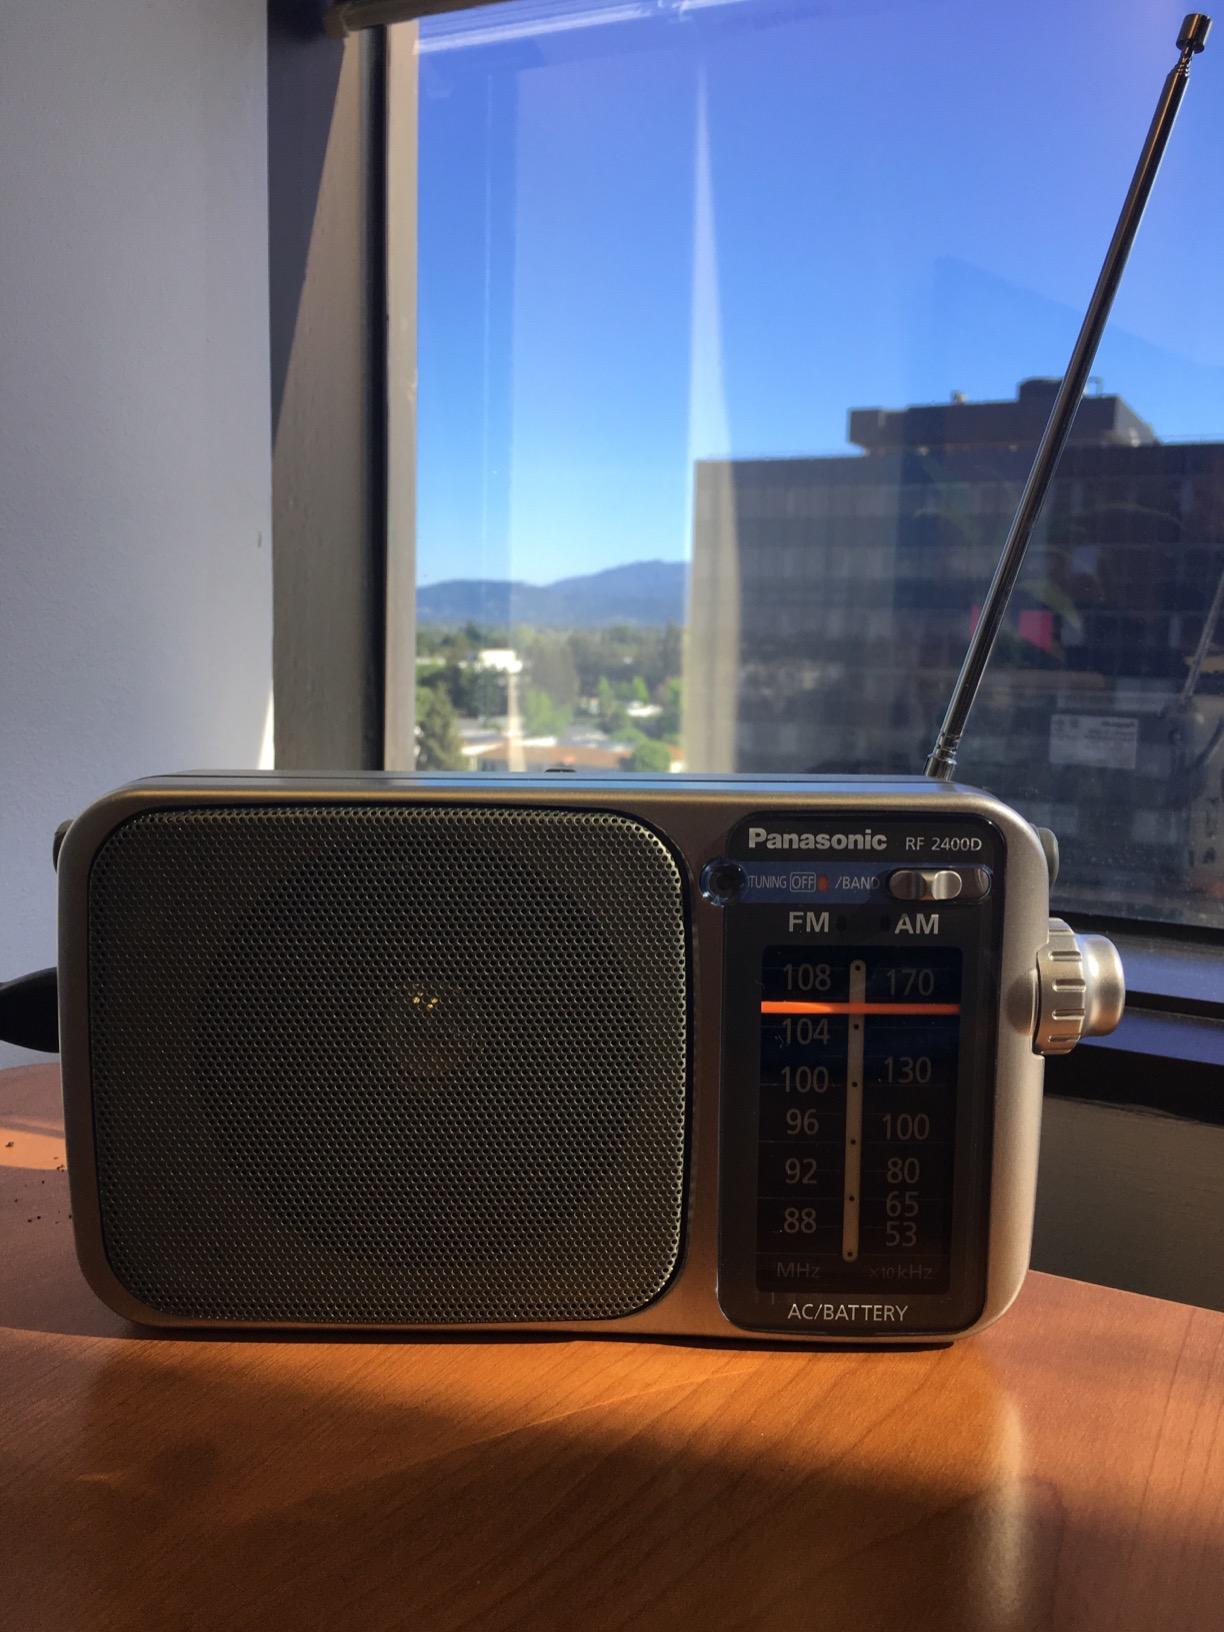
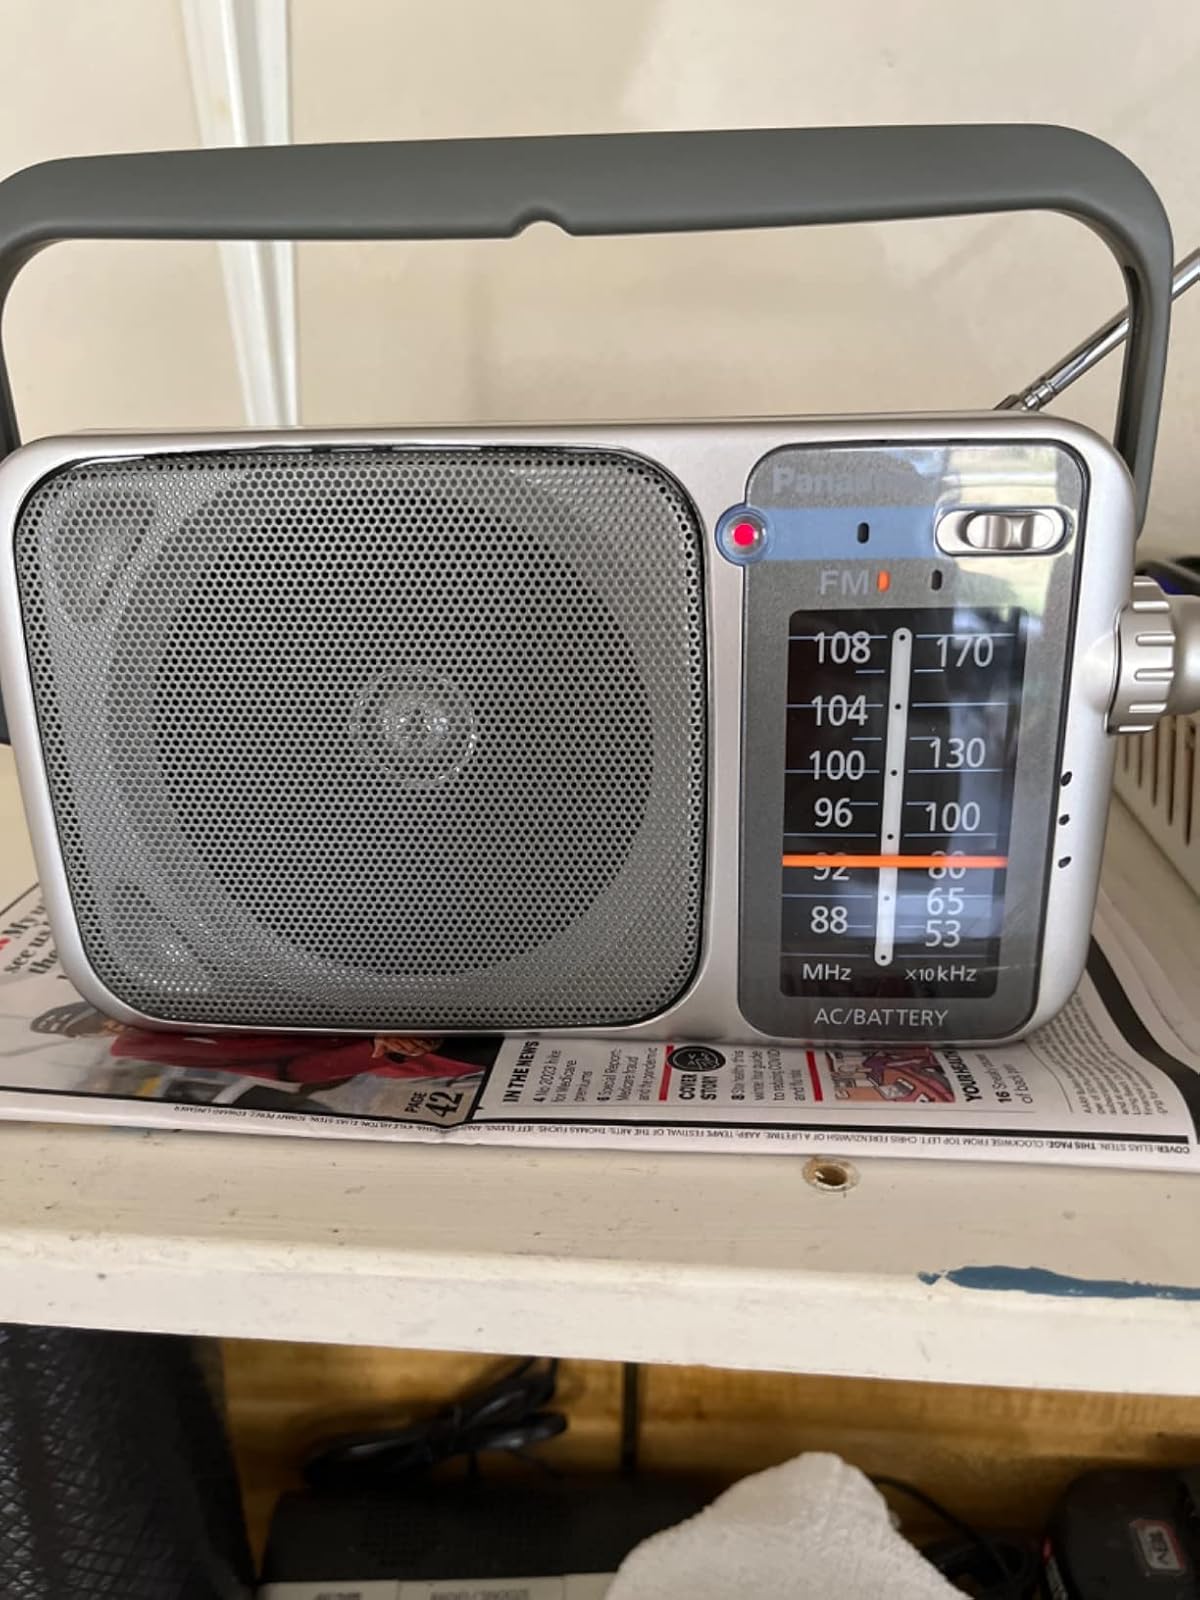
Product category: radio
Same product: yes